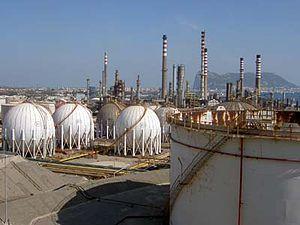
La branche de l'énergie en Espagne représente approximativement 2,3 % du PIB du pays. Un des facteurs qui ont limité le développement économique de l'Espagne a été la pauvreté en ressources énergétiques, en particulier le manque d'hydrocarbures liquides et gazeux et la mauvaise qualité du charbon existant. La rareté des ressources a condamné le système énergétique national à une situation de déficit et de dépendance extérieure. Le taux de dépendance énergétique national se chiffrait en 2018 à 72,6 %. L'Espagne est donc un gros importateur de combustibles fossiles : elle figurait en 2017 au 8ᵉ rang mondial des importateurs de pétrole et au 10ᵉ rang de ceux de gaz naturel.